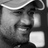
Emotion: happy